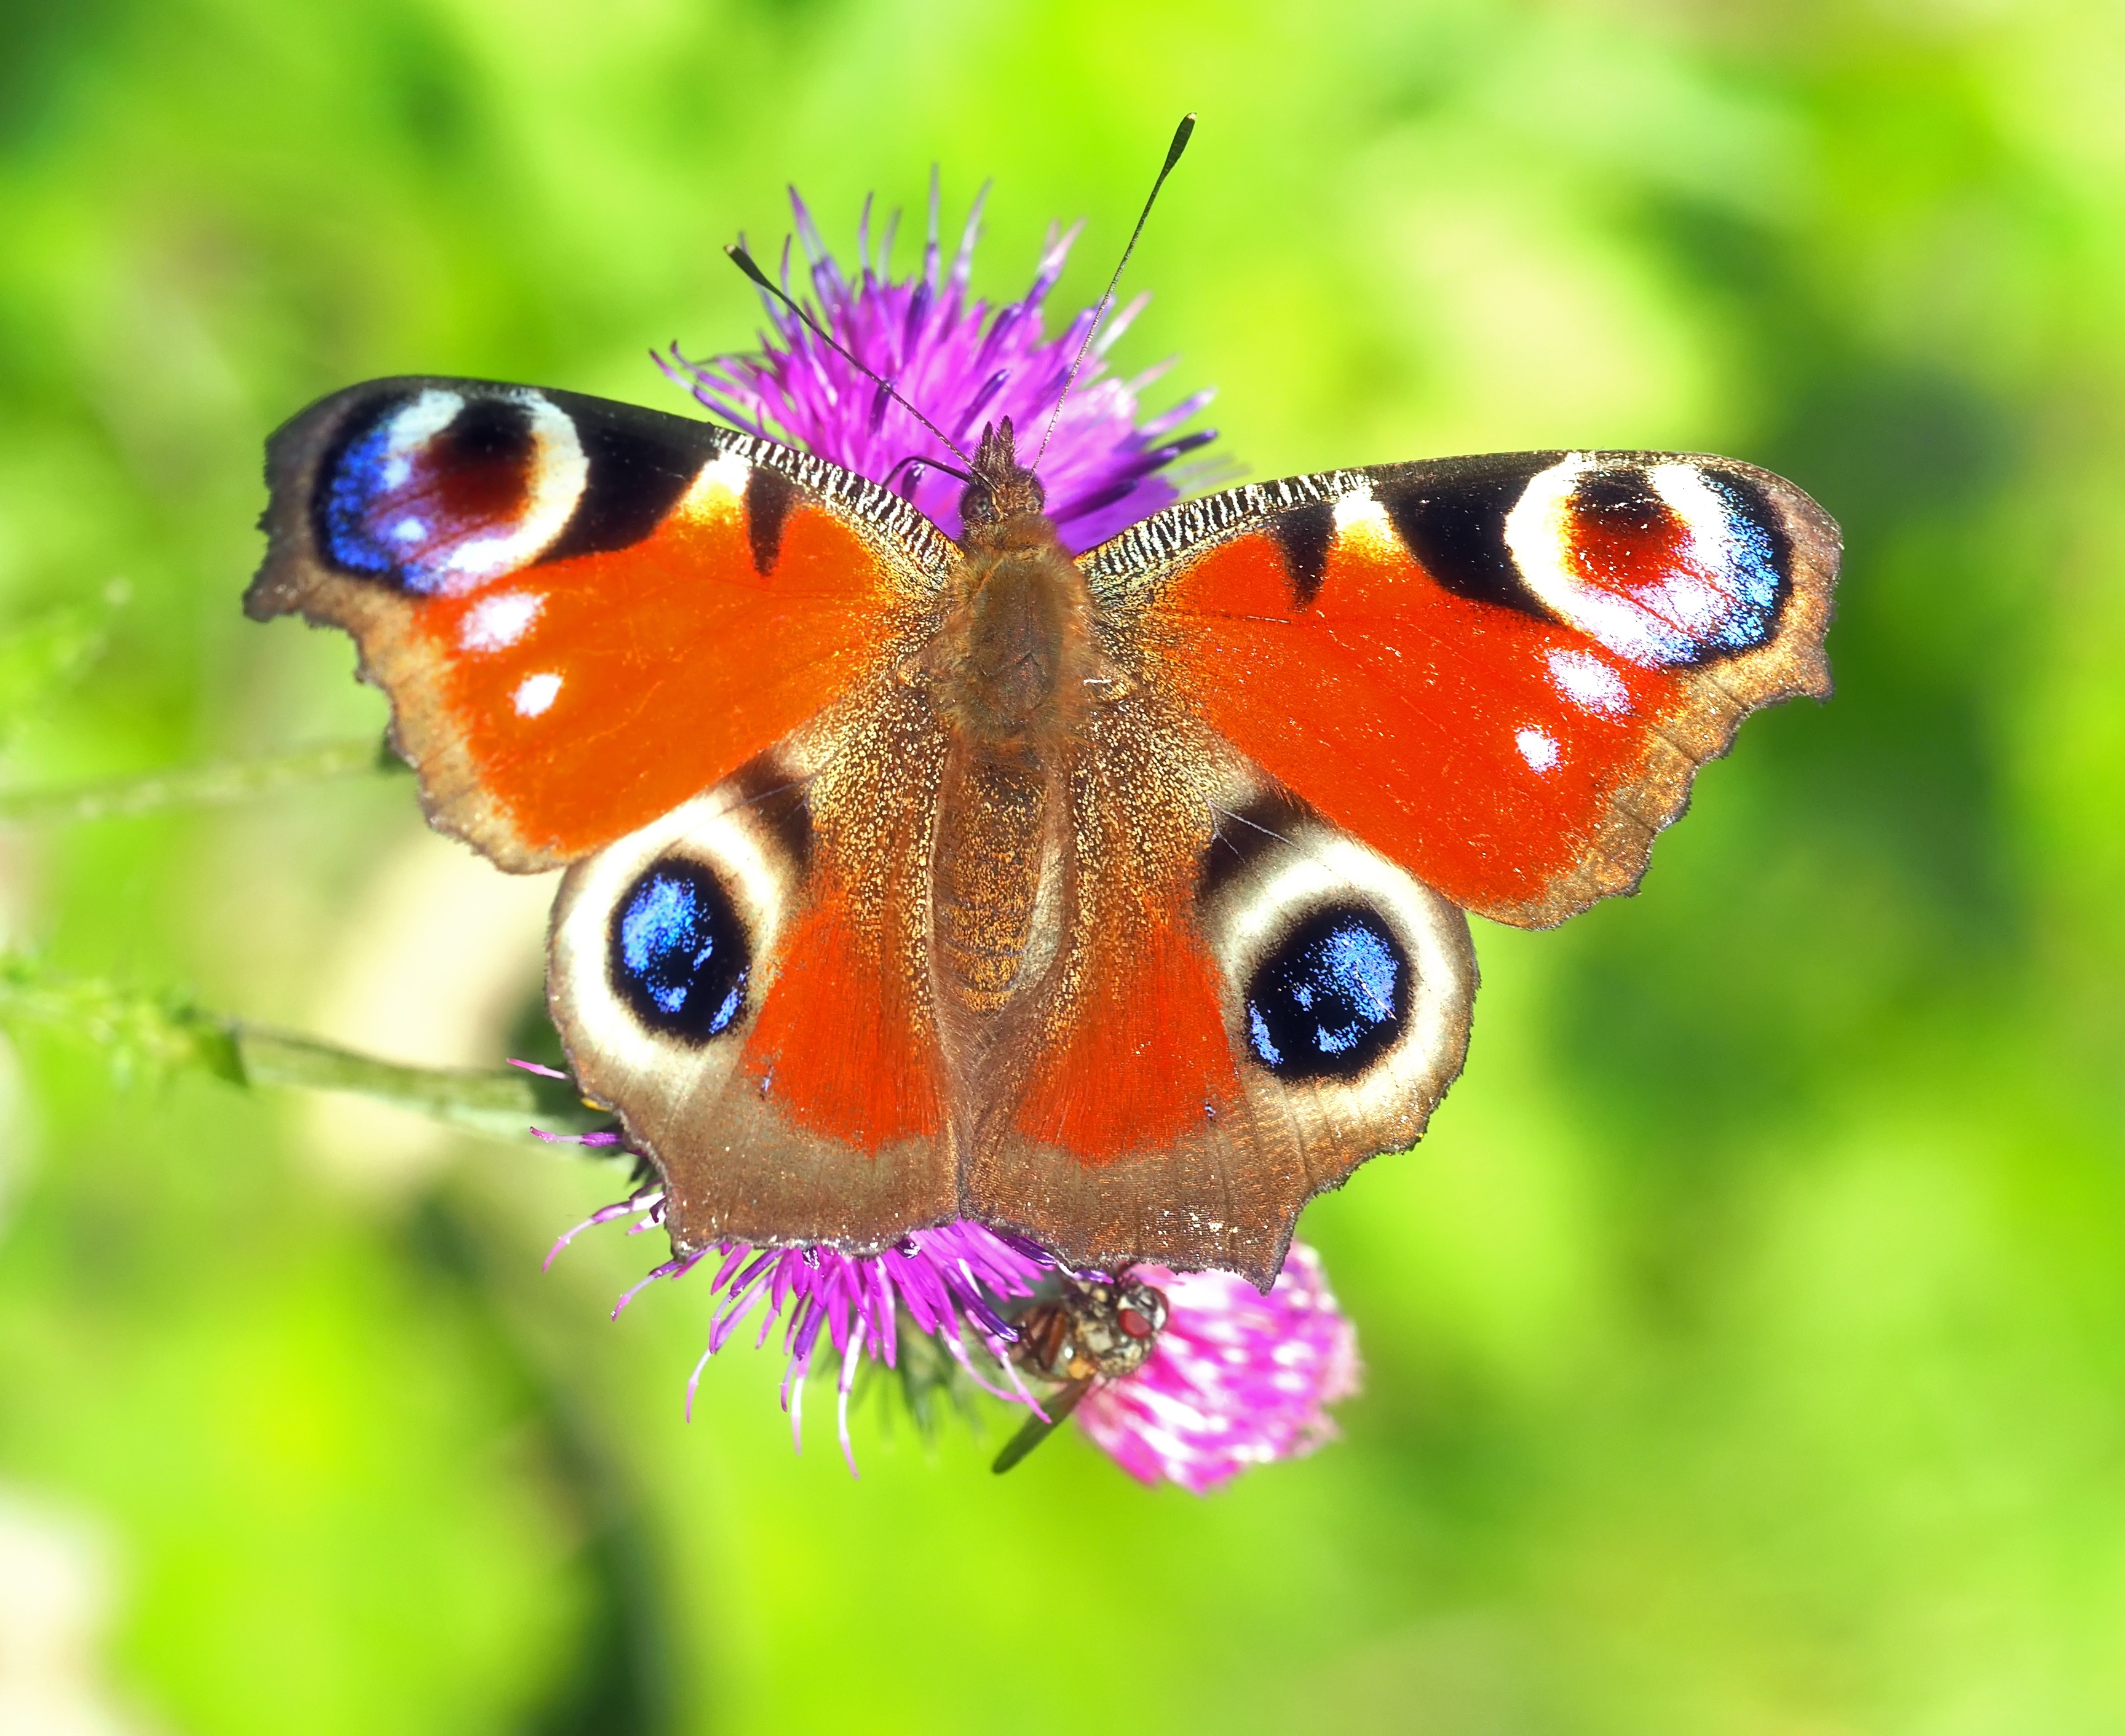
nature, photography, flower, live, insect, butterfly, fauna, invertebrate, close up, nectar, macro photography, organism, arthropod, pollinator, moths and butterflies, lycaenid